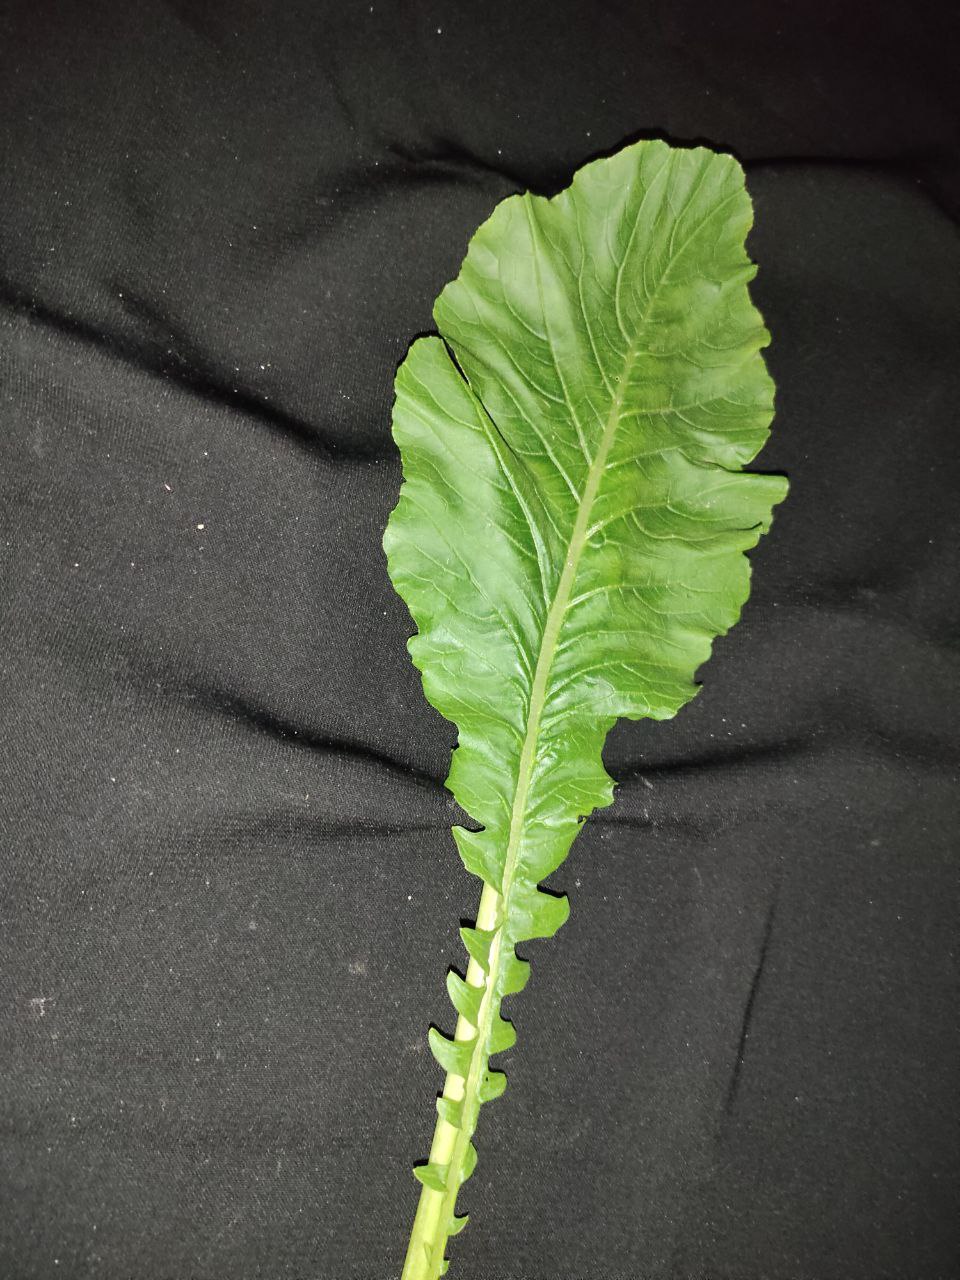
Label: Fresh leaf